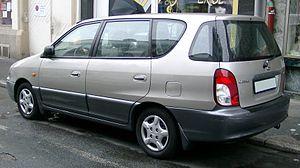
Le Kia Carens est un monospace compact du constructeur sud-coréen Kia Motors, lancé en 1999.